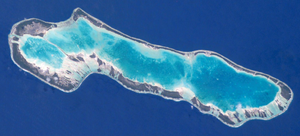
Anaa est une commune de la Polynésie française dans l'archipel des Tuamotu. Le chef-lieu de cette dernière est Tukuhora, sur l'atoll d'Anaa.